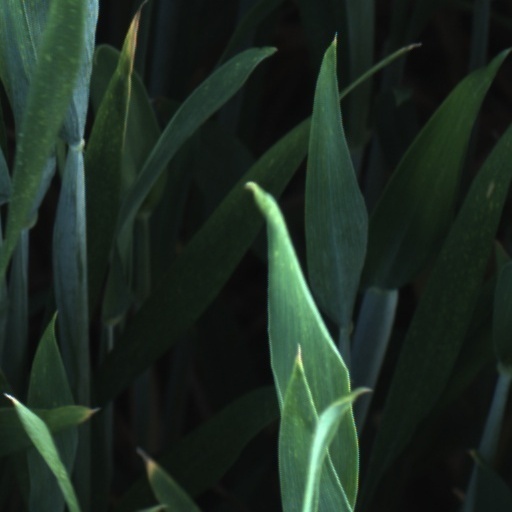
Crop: wheat